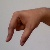
The image shows a hand gesture representing the letter 'Q' in Indian Sign Language.